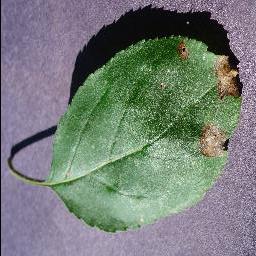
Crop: apple
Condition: black_rot